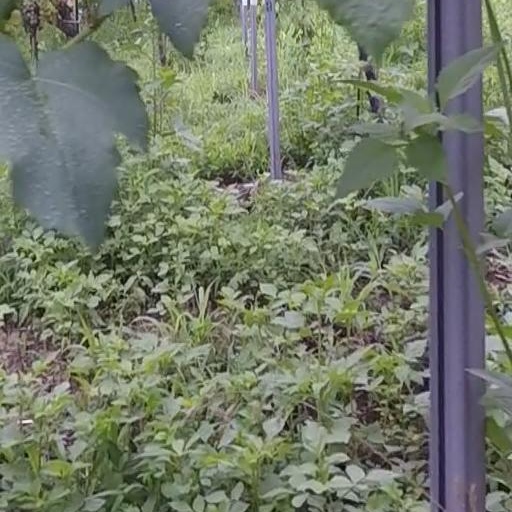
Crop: grape